Italian cruiser Giuseppe Garibaldi (1899)

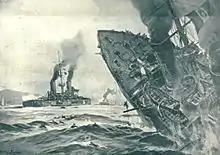
An Austro-Hungarian propaganda poster depicting the sinking

When Italy declared war on the Central Powers in May 1915, she was the flagship of the 5th Cruiser Division, commanded by Rear Admiral Eugenio Trifari, and based at Brindisi. On 5 June the division bombarded rail lines near Ragusa, modern Dubrovnik, and departed Brindisi on the evening of 17 July to do the same near Ragusa Vecchia the following morning. Shortly after beginning the bombardment at 04:00, "Giuseppe Garibaldi" was struck by one torpedo, on the starboard side near the aft boiler rooms, fired by the Austro-Hungarian submarine . She sank within minutes on an even keel, although only 53 crewmen were killed. The remaining 525 were rescued by three destroyers left behind to rescue survivors as the division immediately retreated to avoid further attacks.